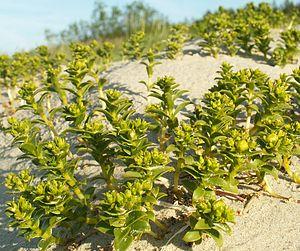
Le site Natura 2000 du massif dunaire de Gâvres-Quiberon, sur la côte du Morbihan, est un ensemble dunaire maritime continu sur 35 kilomètres de littoral sans urbanisation.